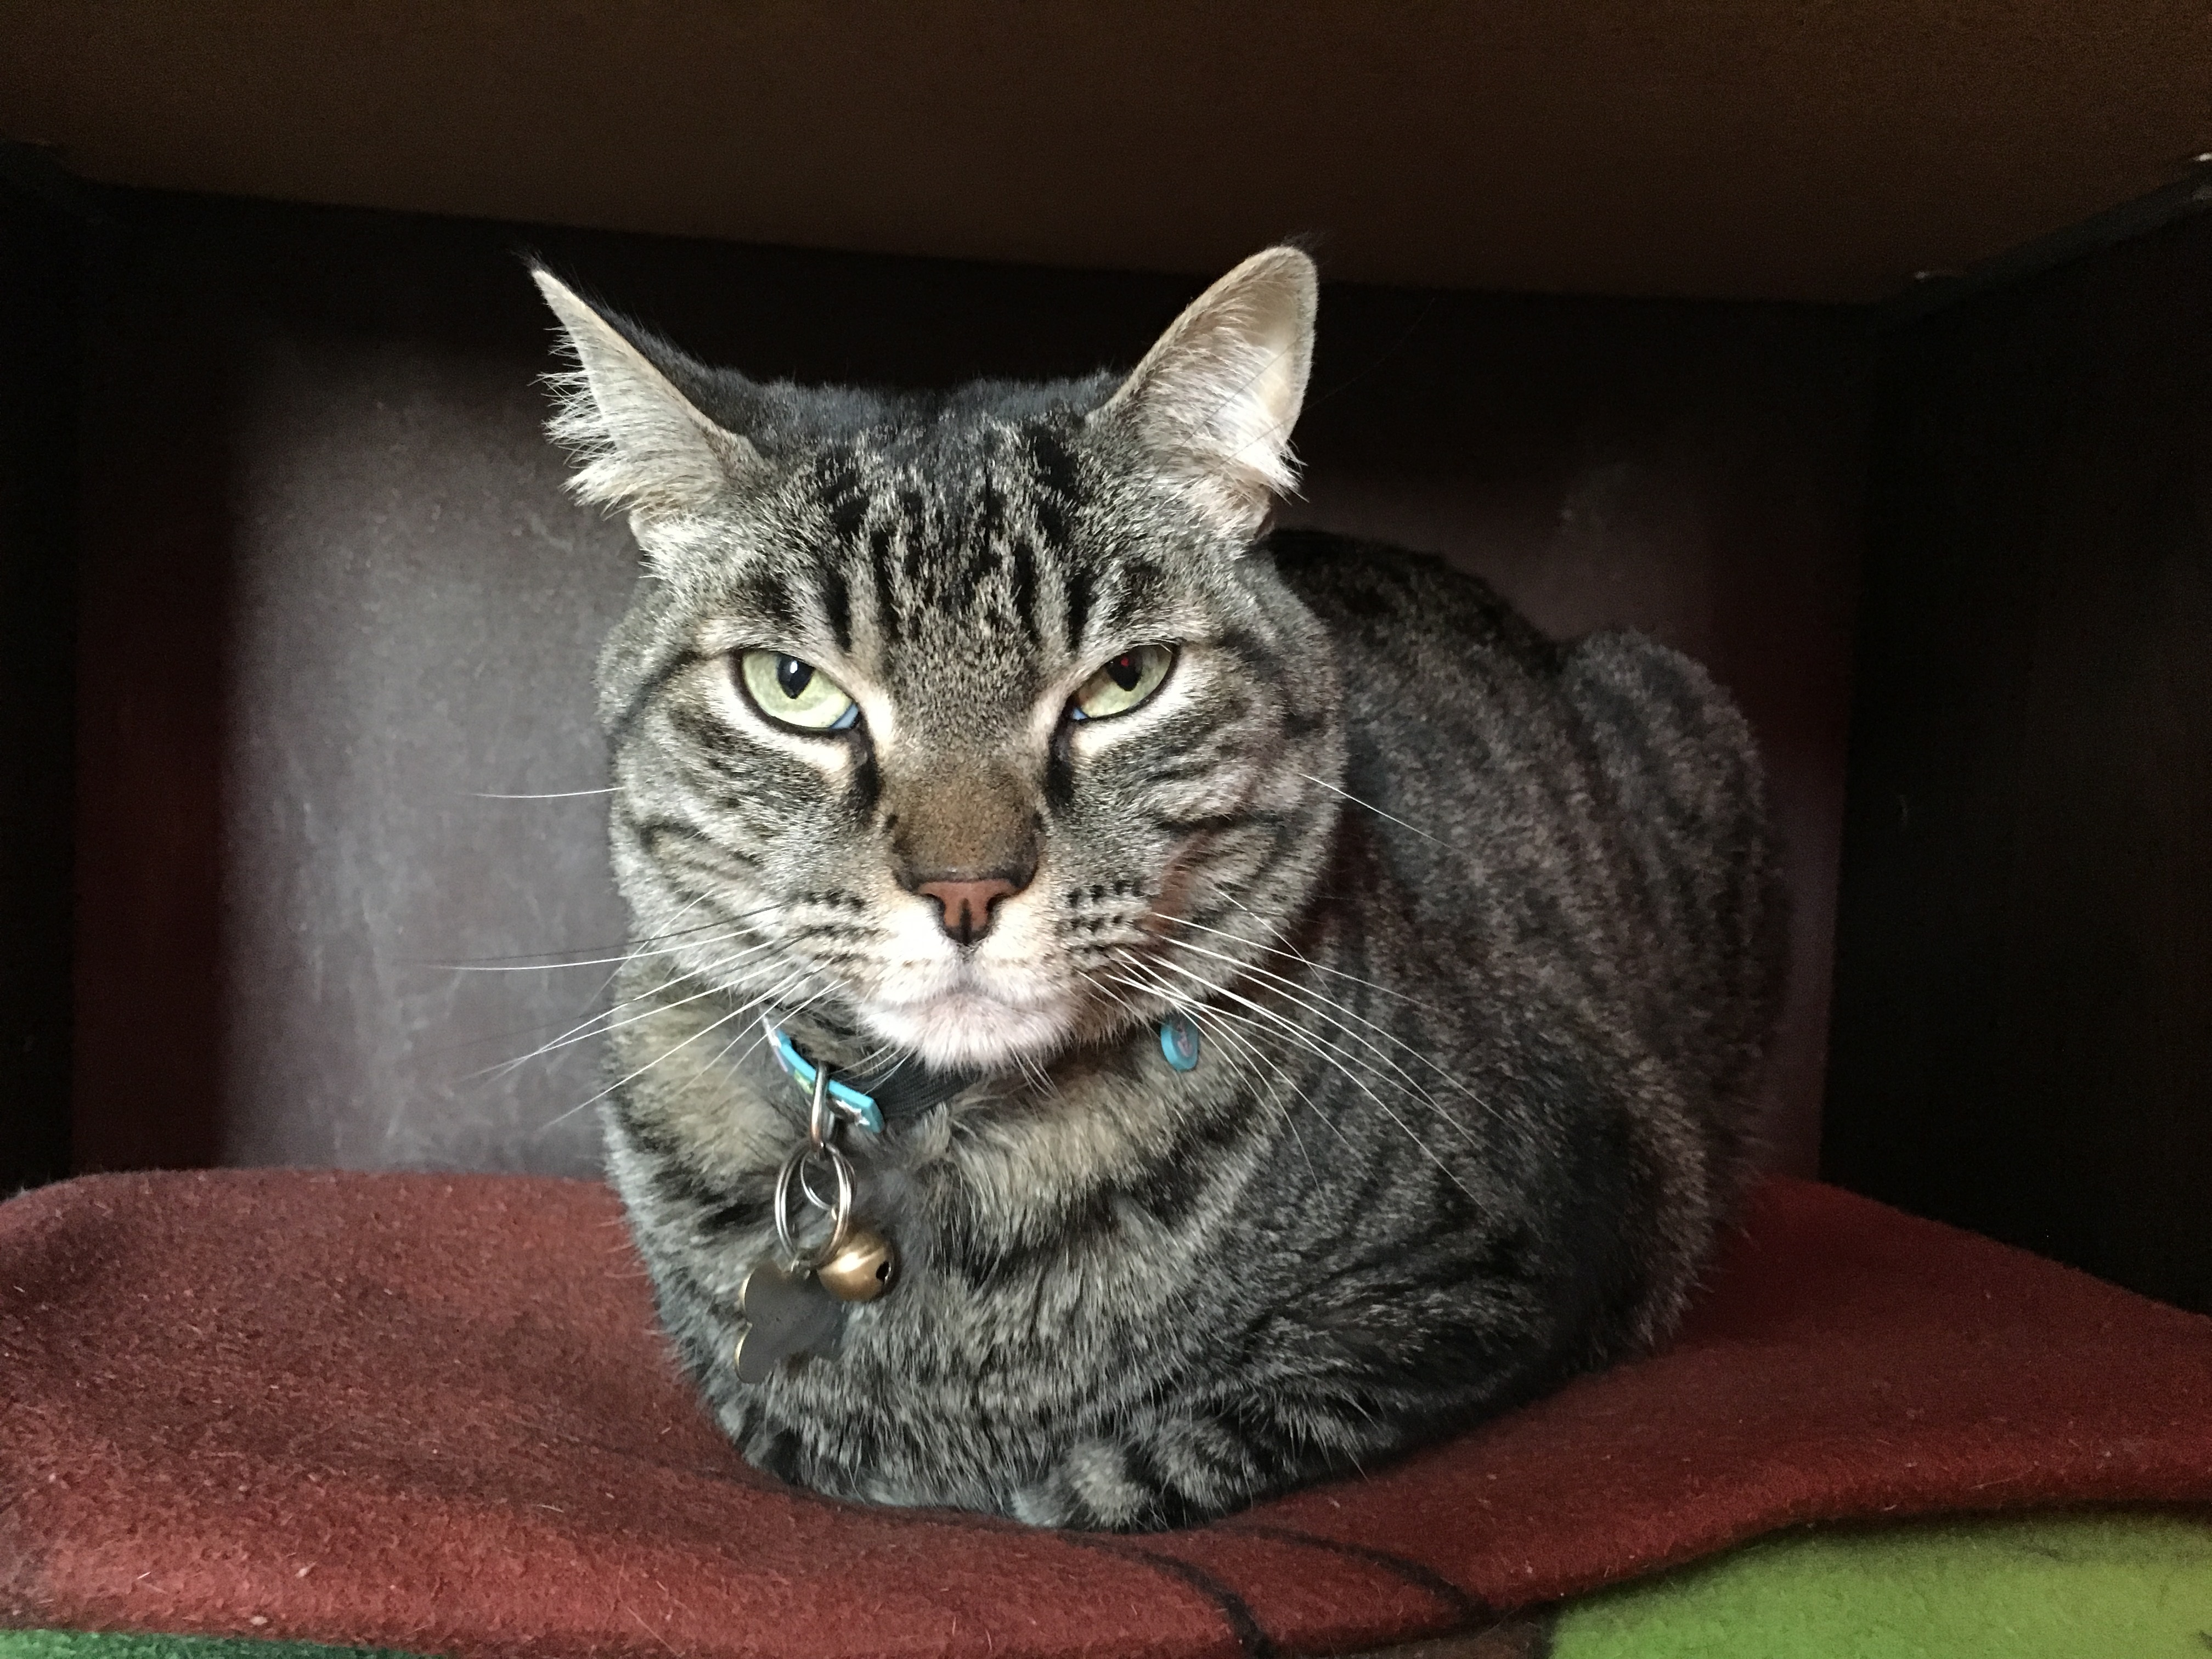
animal, pet, kitten, cat, mammal, fauna, whiskers, vertebrate, tabby cat, european shorthair, wild cat, small to medium sized cats, cat like mammal